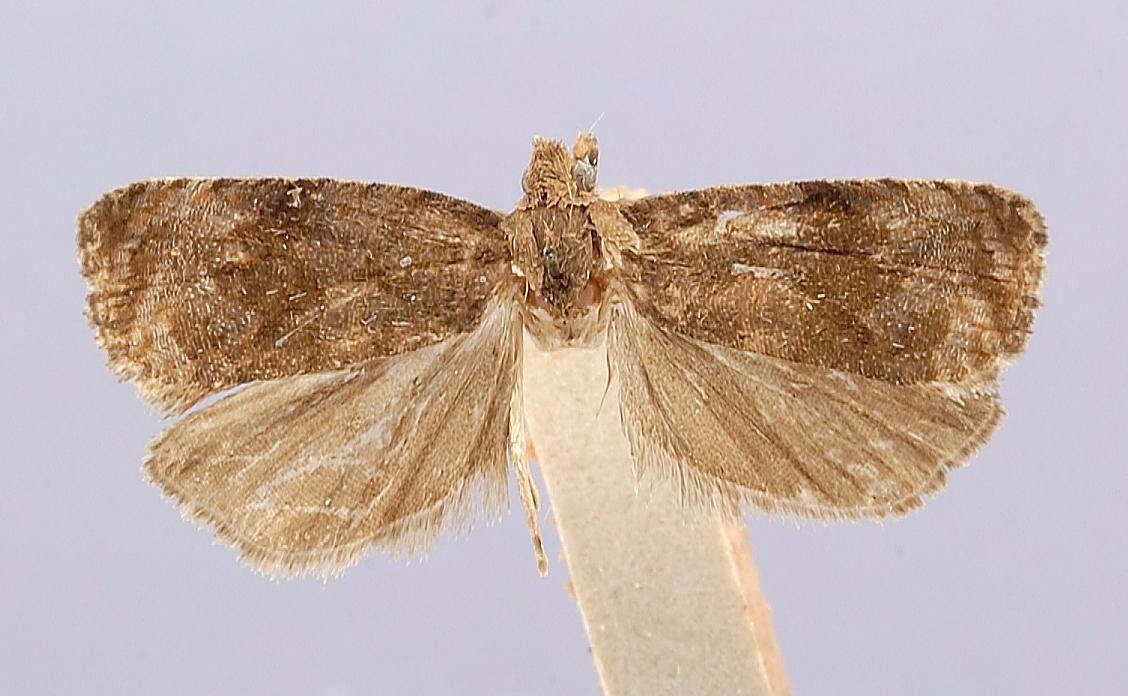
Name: Endothenia infuscata
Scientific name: Endothenia infuscata Heinrich, 1923
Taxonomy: Animalia, Arthropoda, Insecta, Lepidoptera, Tortricidae, Olethreutinae
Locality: Forest Glen, Montgomery, Maryland, United States
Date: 10 Jul 1914